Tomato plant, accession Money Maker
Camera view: vertical (180 deg); turntable rotation: 210 degrees
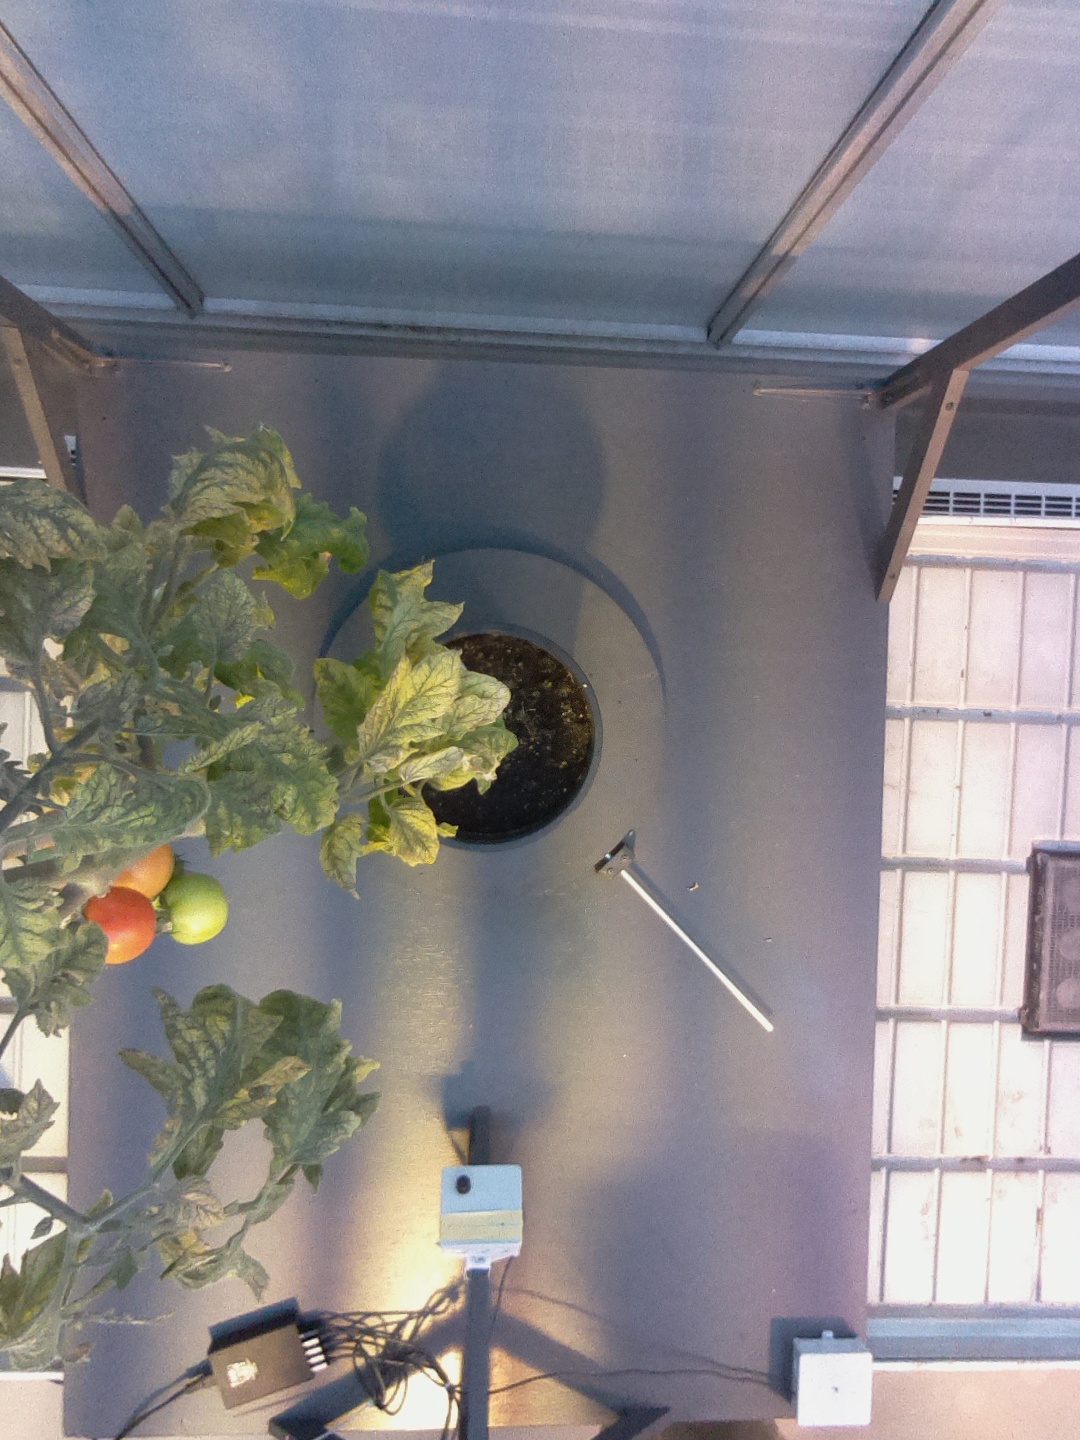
BBCH growth stage 83: 30%-40% of fruits show typical fully ripe color